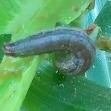
Crop: Maize
Condition: spodoptera-frugiperda-p